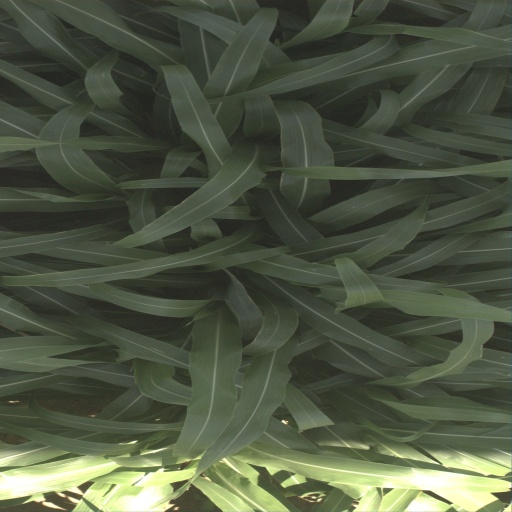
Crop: sorghum